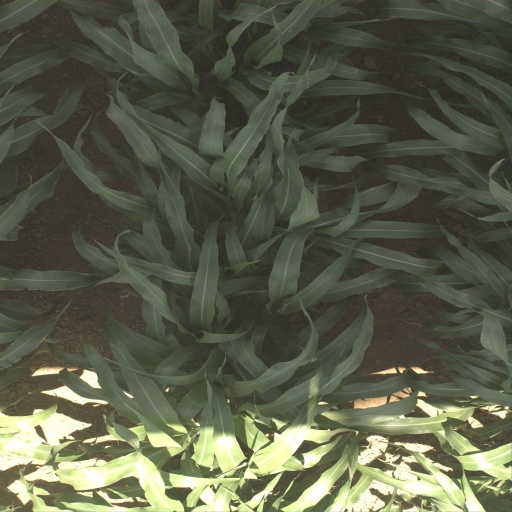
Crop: sorghum